Nick Kuipers (footballer, born 1992)

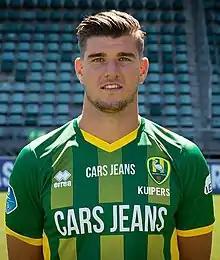
Kuipers with ADO Den Haag

Nick Anna Maria Francois Kuipers (born 8 October 1992) is a Dutch professional footballer who plays as a centre-back for Liga 1 club Dewa United. He formerly played for MVV Maastricht and ADO Den Haag.